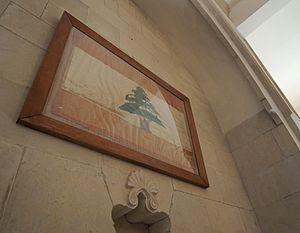
L'original du nouveau drapeau qui fut remis par le parti Kataeb au Musée National. Le drapeau se trouve désormais au Palais présidentiel de Beiteddine.
Le drapeau du Liban est le pavillon national et le drapeau national de la République libanaise. Sur celui-ci figure l'arbre emblématique du pays : le cèdre du Liban sur fond blanc, inscrit entre deux bandes rouges horizontales.